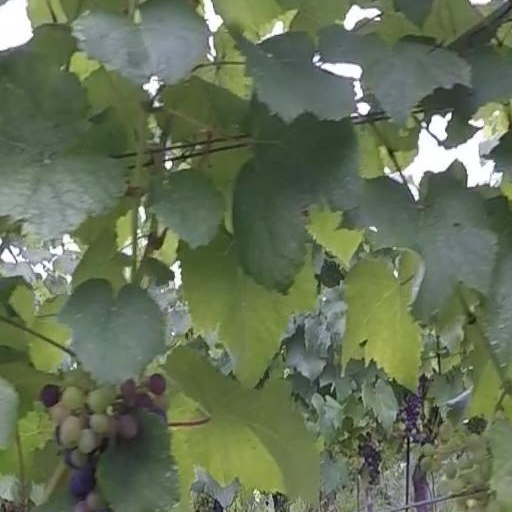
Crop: grape